Languages of Moldova

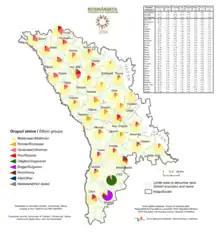
Major ethnics groups in Moldova according to the 2014 census

The official state language of Moldova is Romanian, which is the mother language of 80.5% of the population (as of the 2024 census). It is also spoken as a primary language by other ethnic minorities.